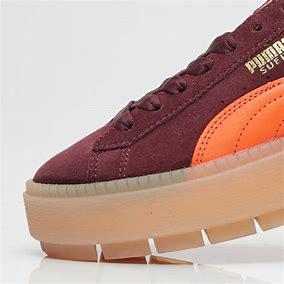
Brand: Puma
Model: Suede Platform